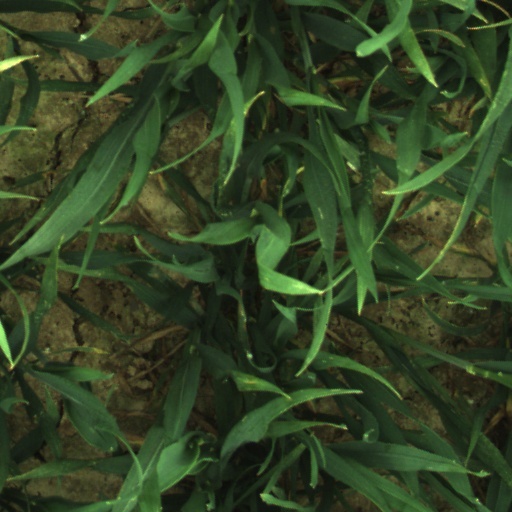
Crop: wheat